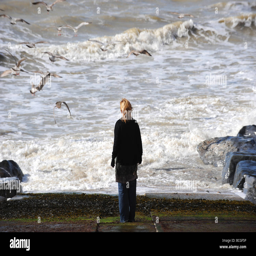
a woman looking out to a stormy sea